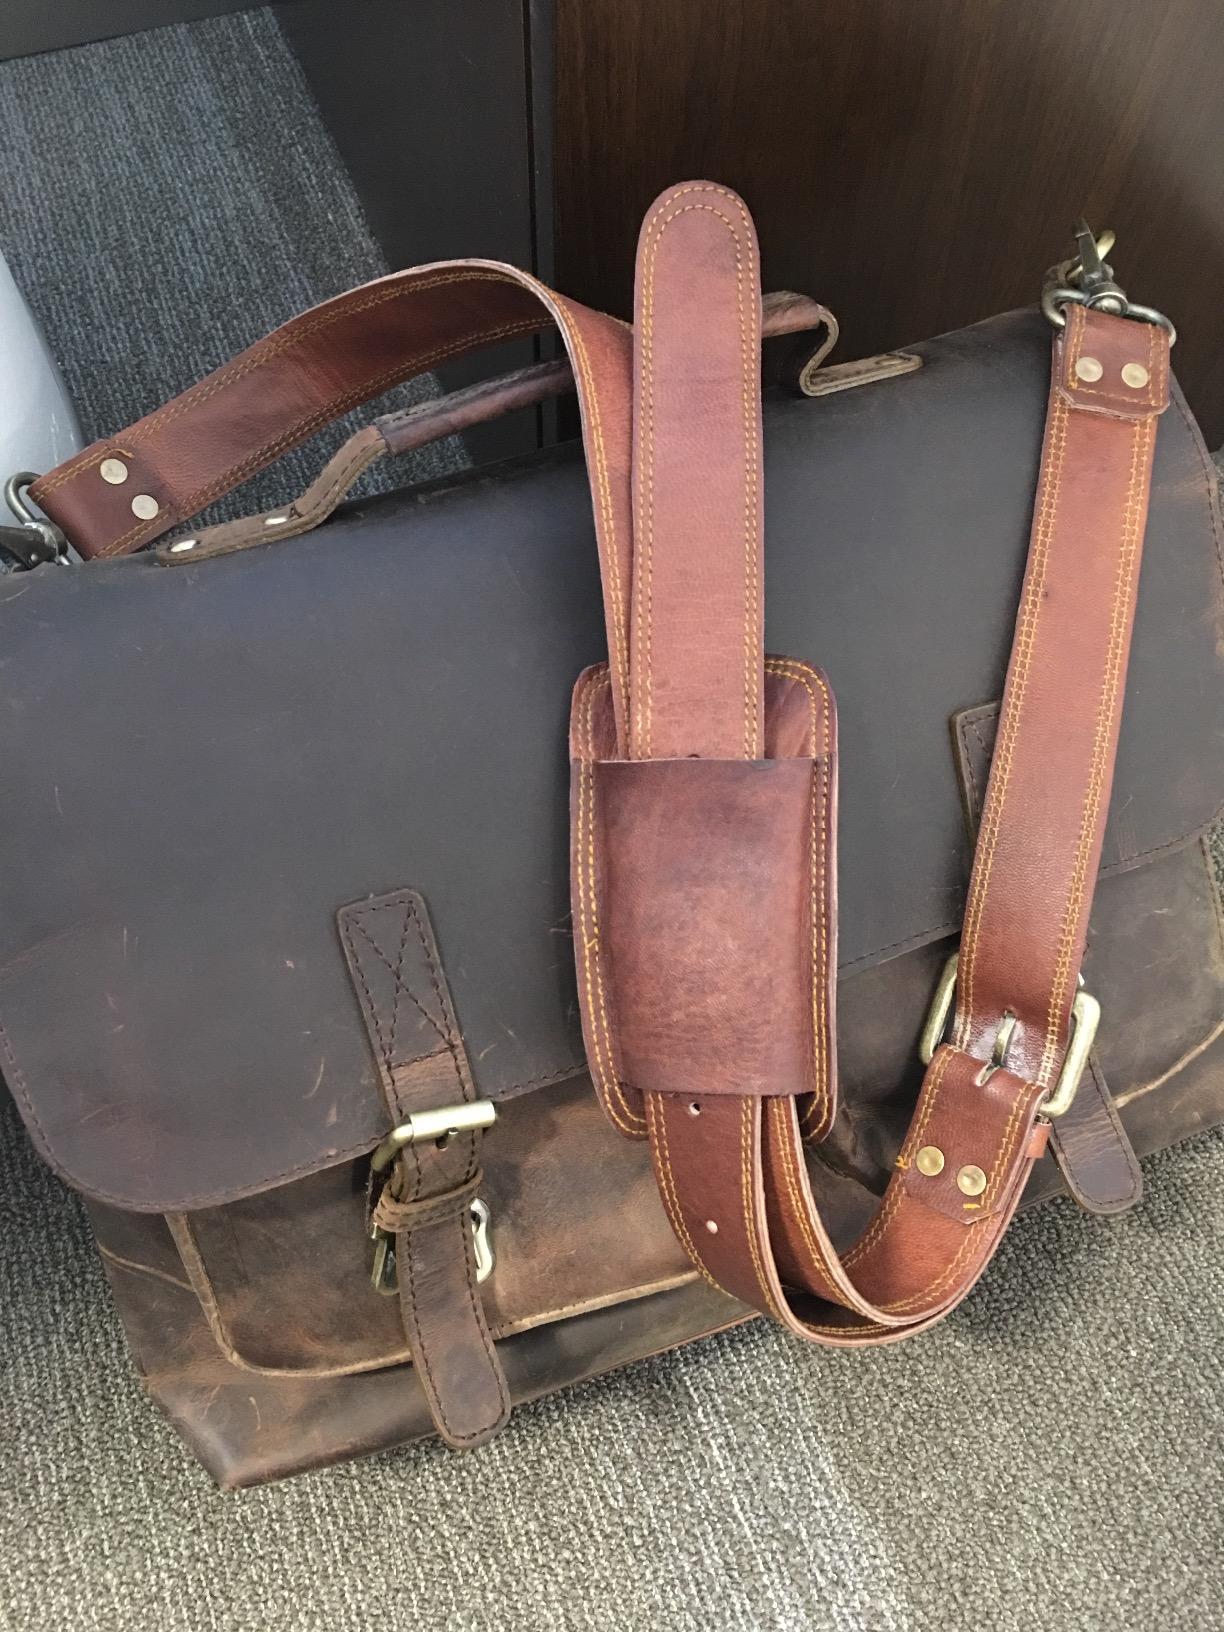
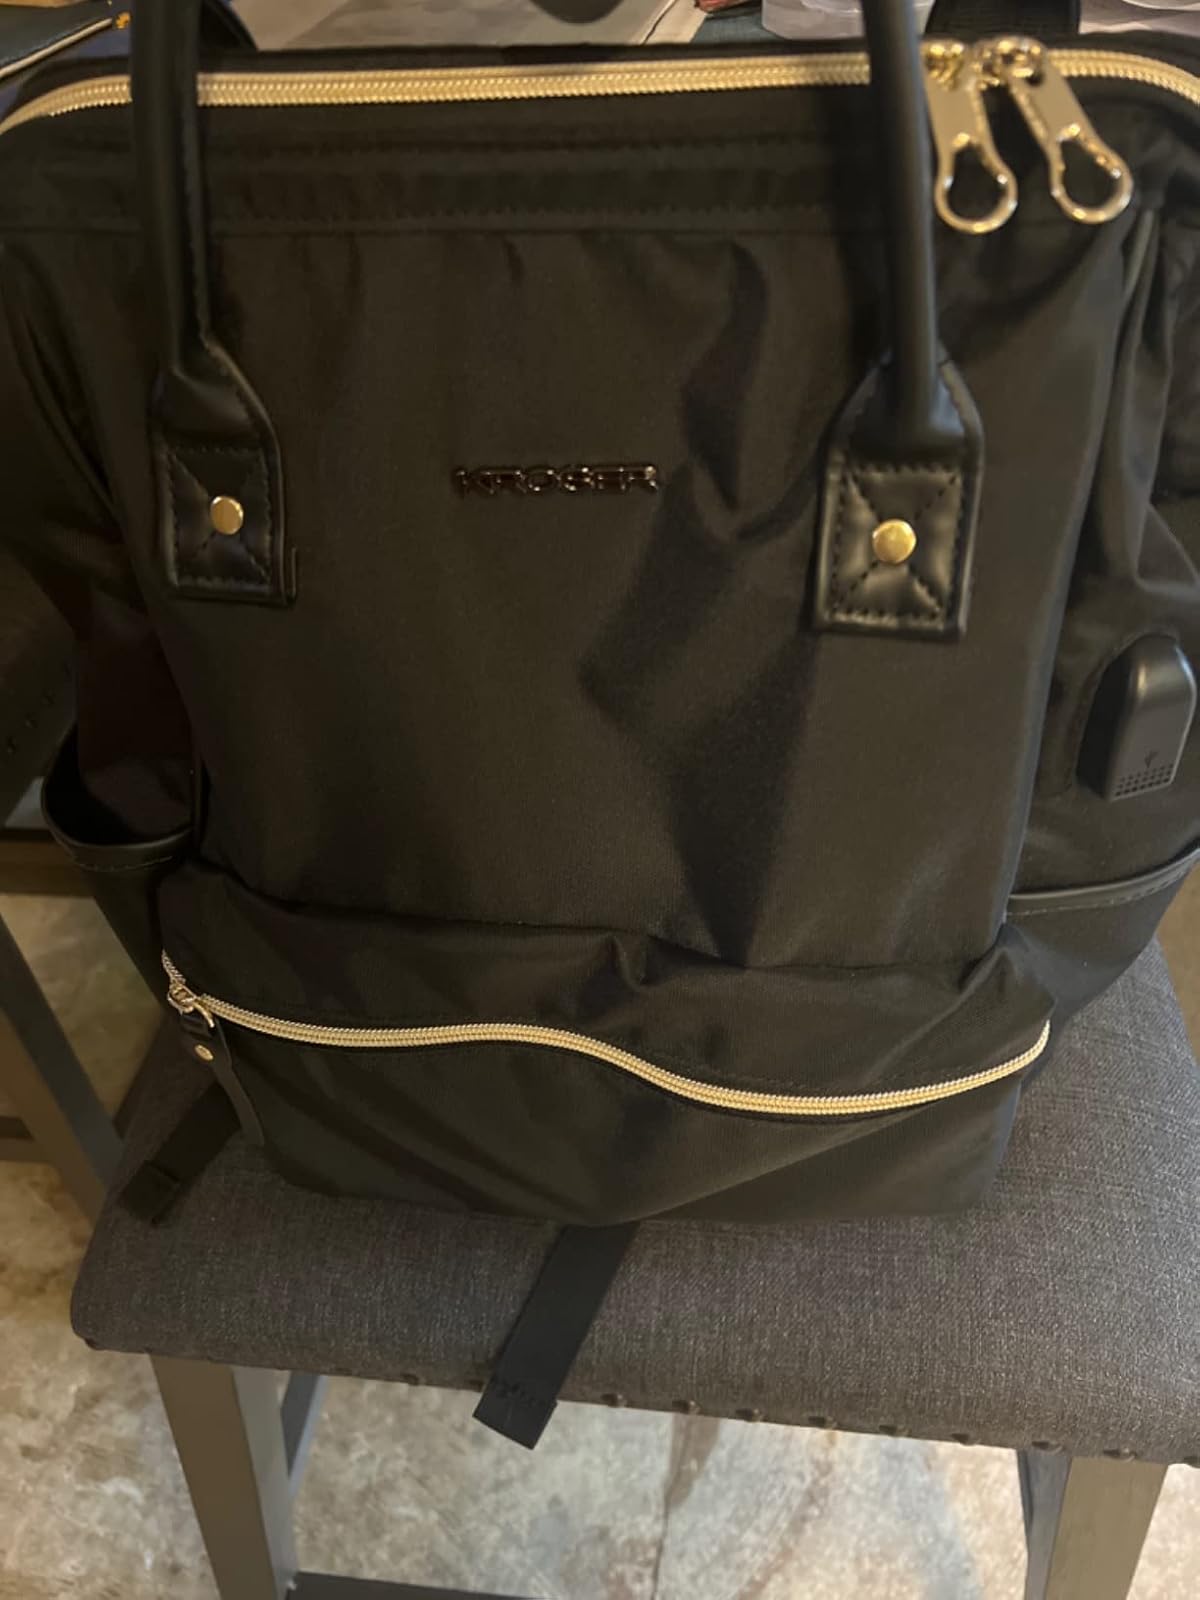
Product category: bag
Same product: no